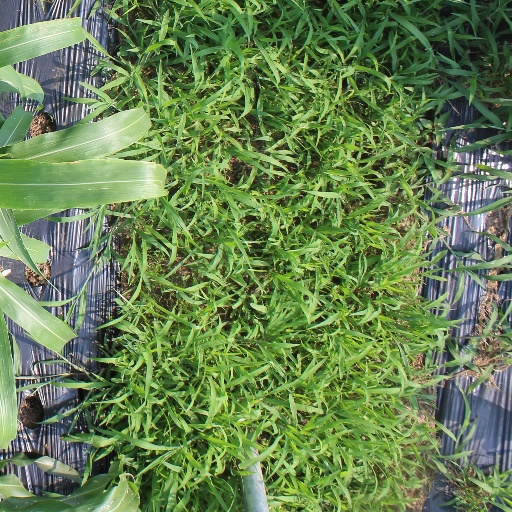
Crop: sorghum